Andrew I of Hungary

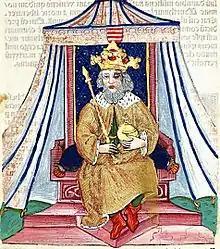
Andrew I on the throne (Thuróczi's Chronicle)

Andrew I the White or the Catholic ( or ; 1015 – before 6 December 1060) was King of Hungary from 1046 to 1060. He descended from a younger branch of the Árpád dynasty. After he spent fifteen years in exile, an extensive revolt by the pagan Hungarians enabled him to take the throne from King Peter Orseolo. He strengthened the position of Catholicism in the Kingdom of Hungary and successfully defended its independence against the Holy Roman Empire.